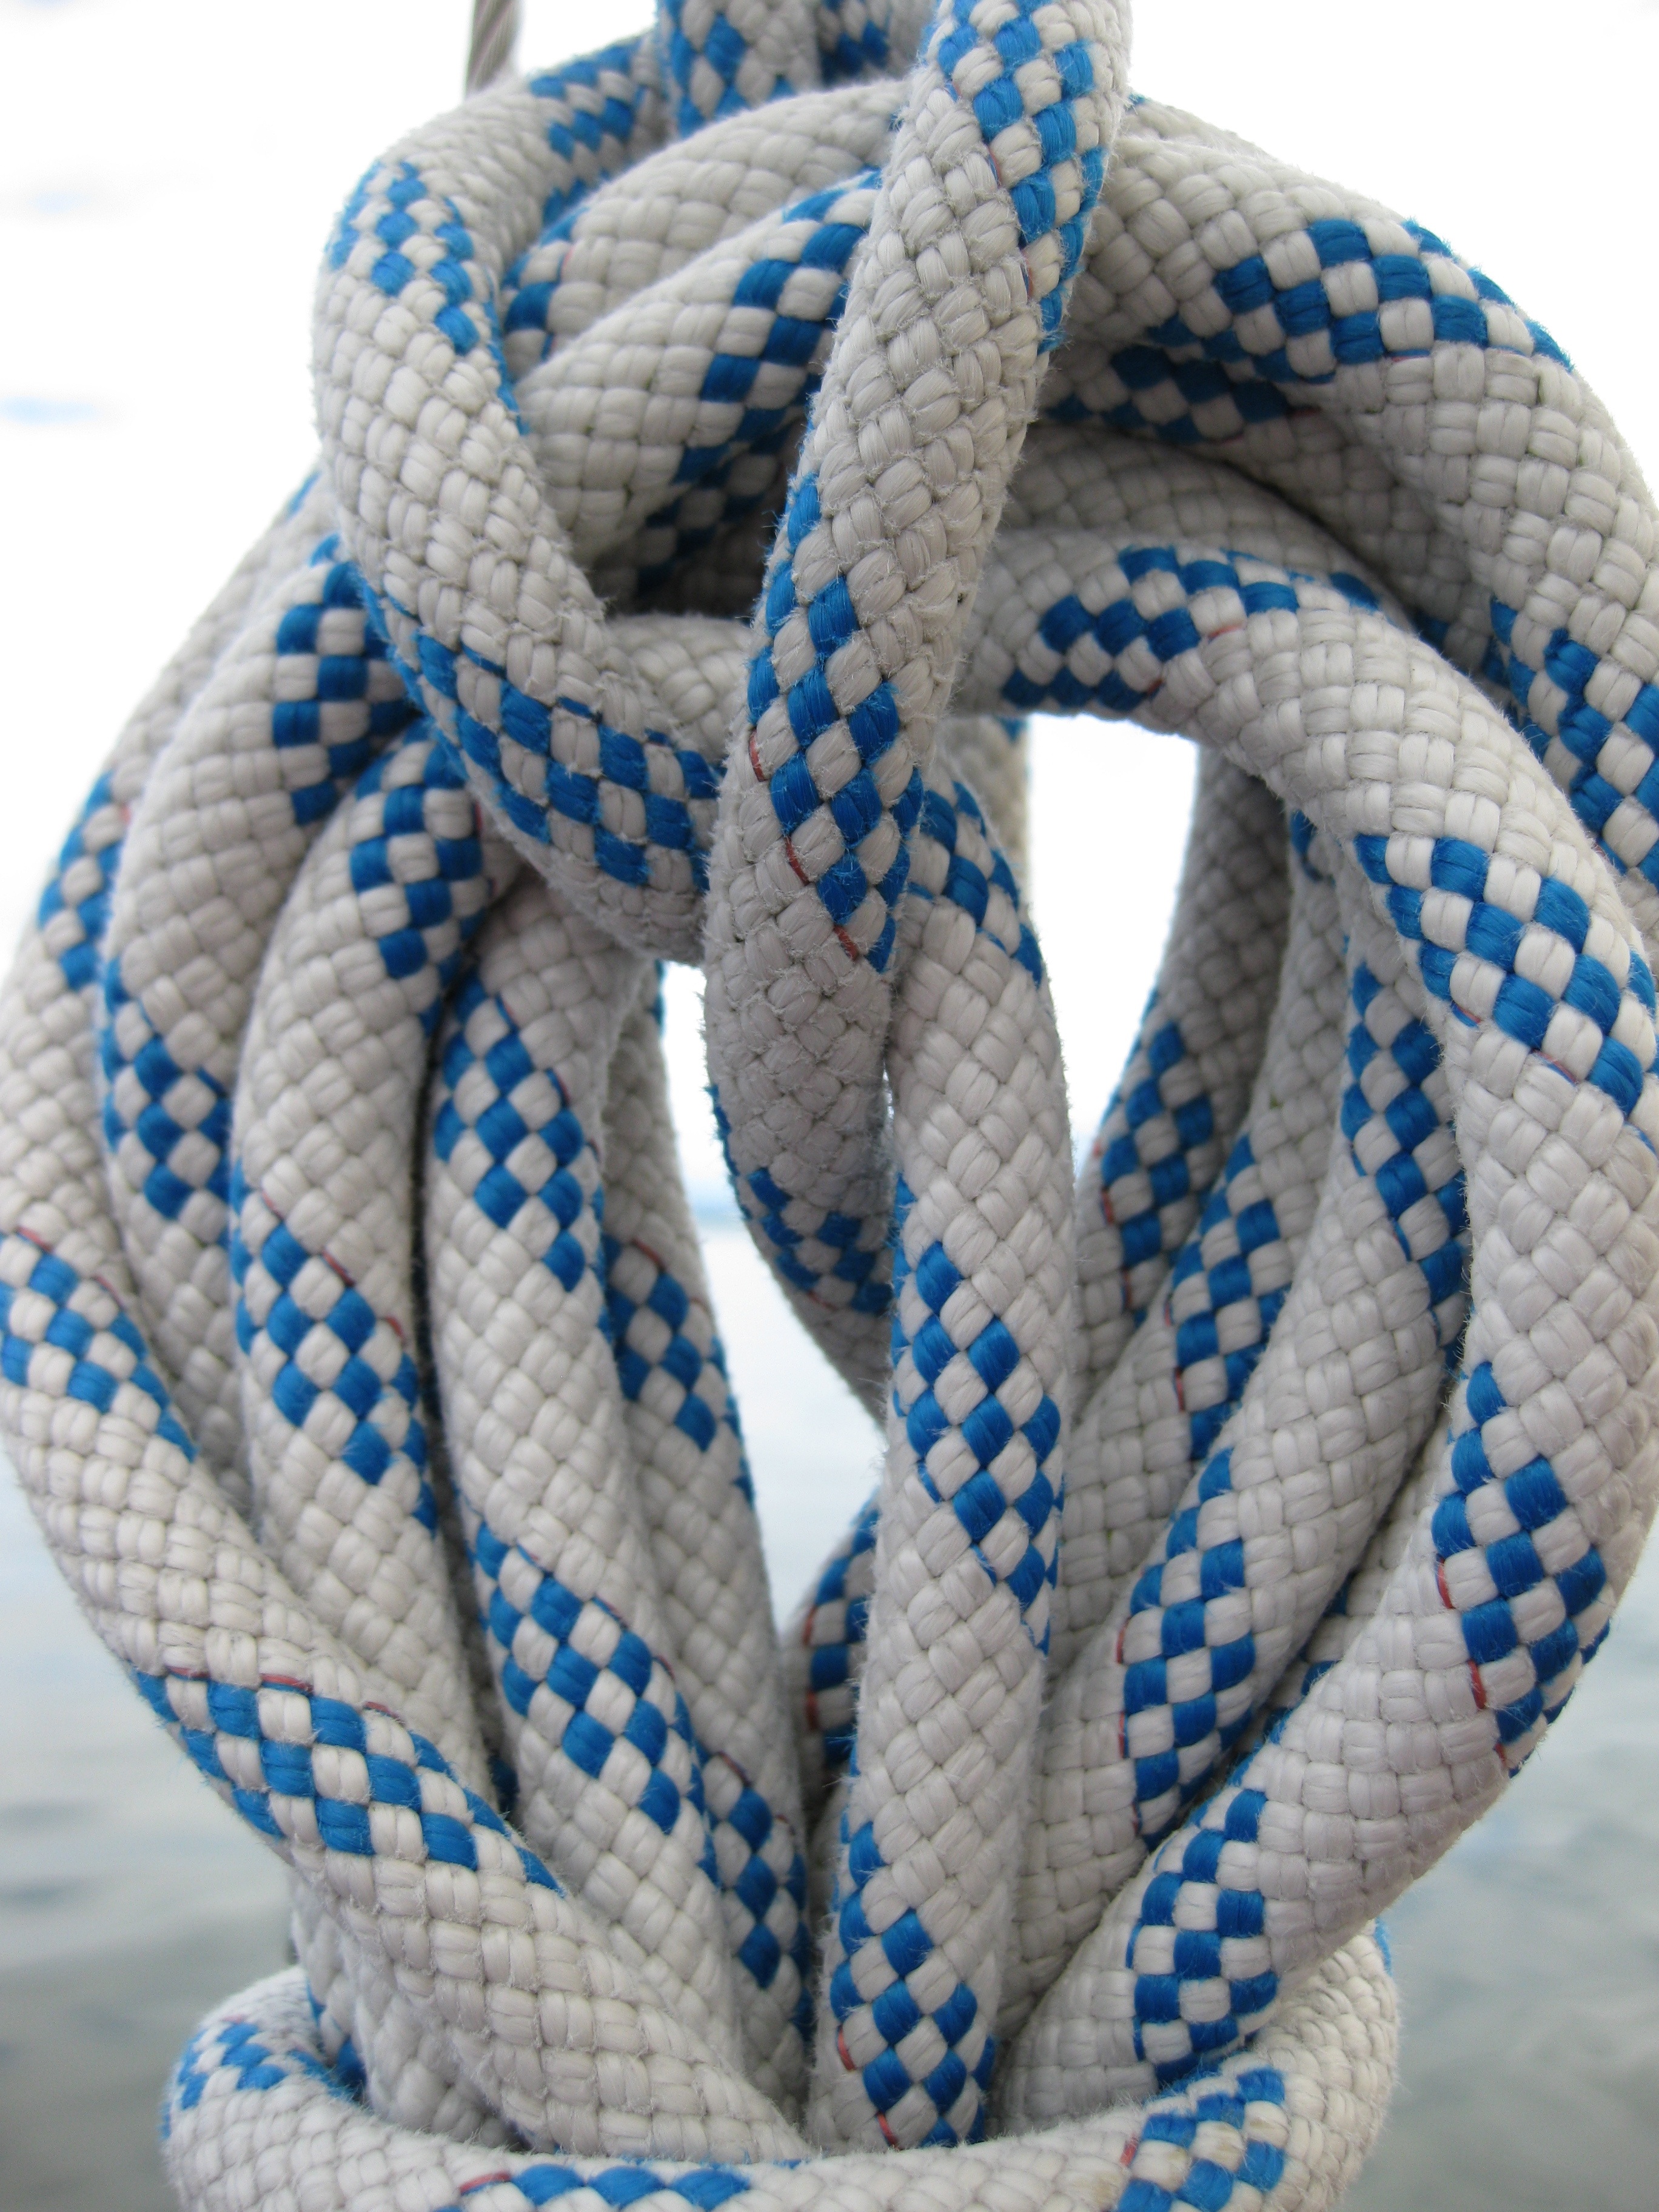
rope, pattern, blue, clothing, scarf, textile, knot, blue white, fashion accessory